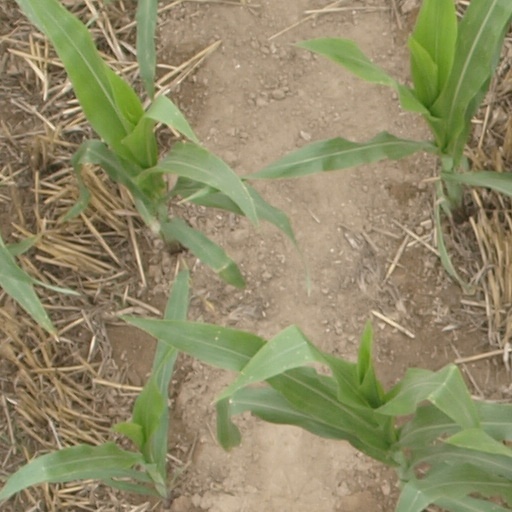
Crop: maize; corn